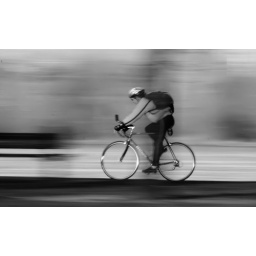
Trying the panning again...just not as clear as I want...too many trees in the way...argh